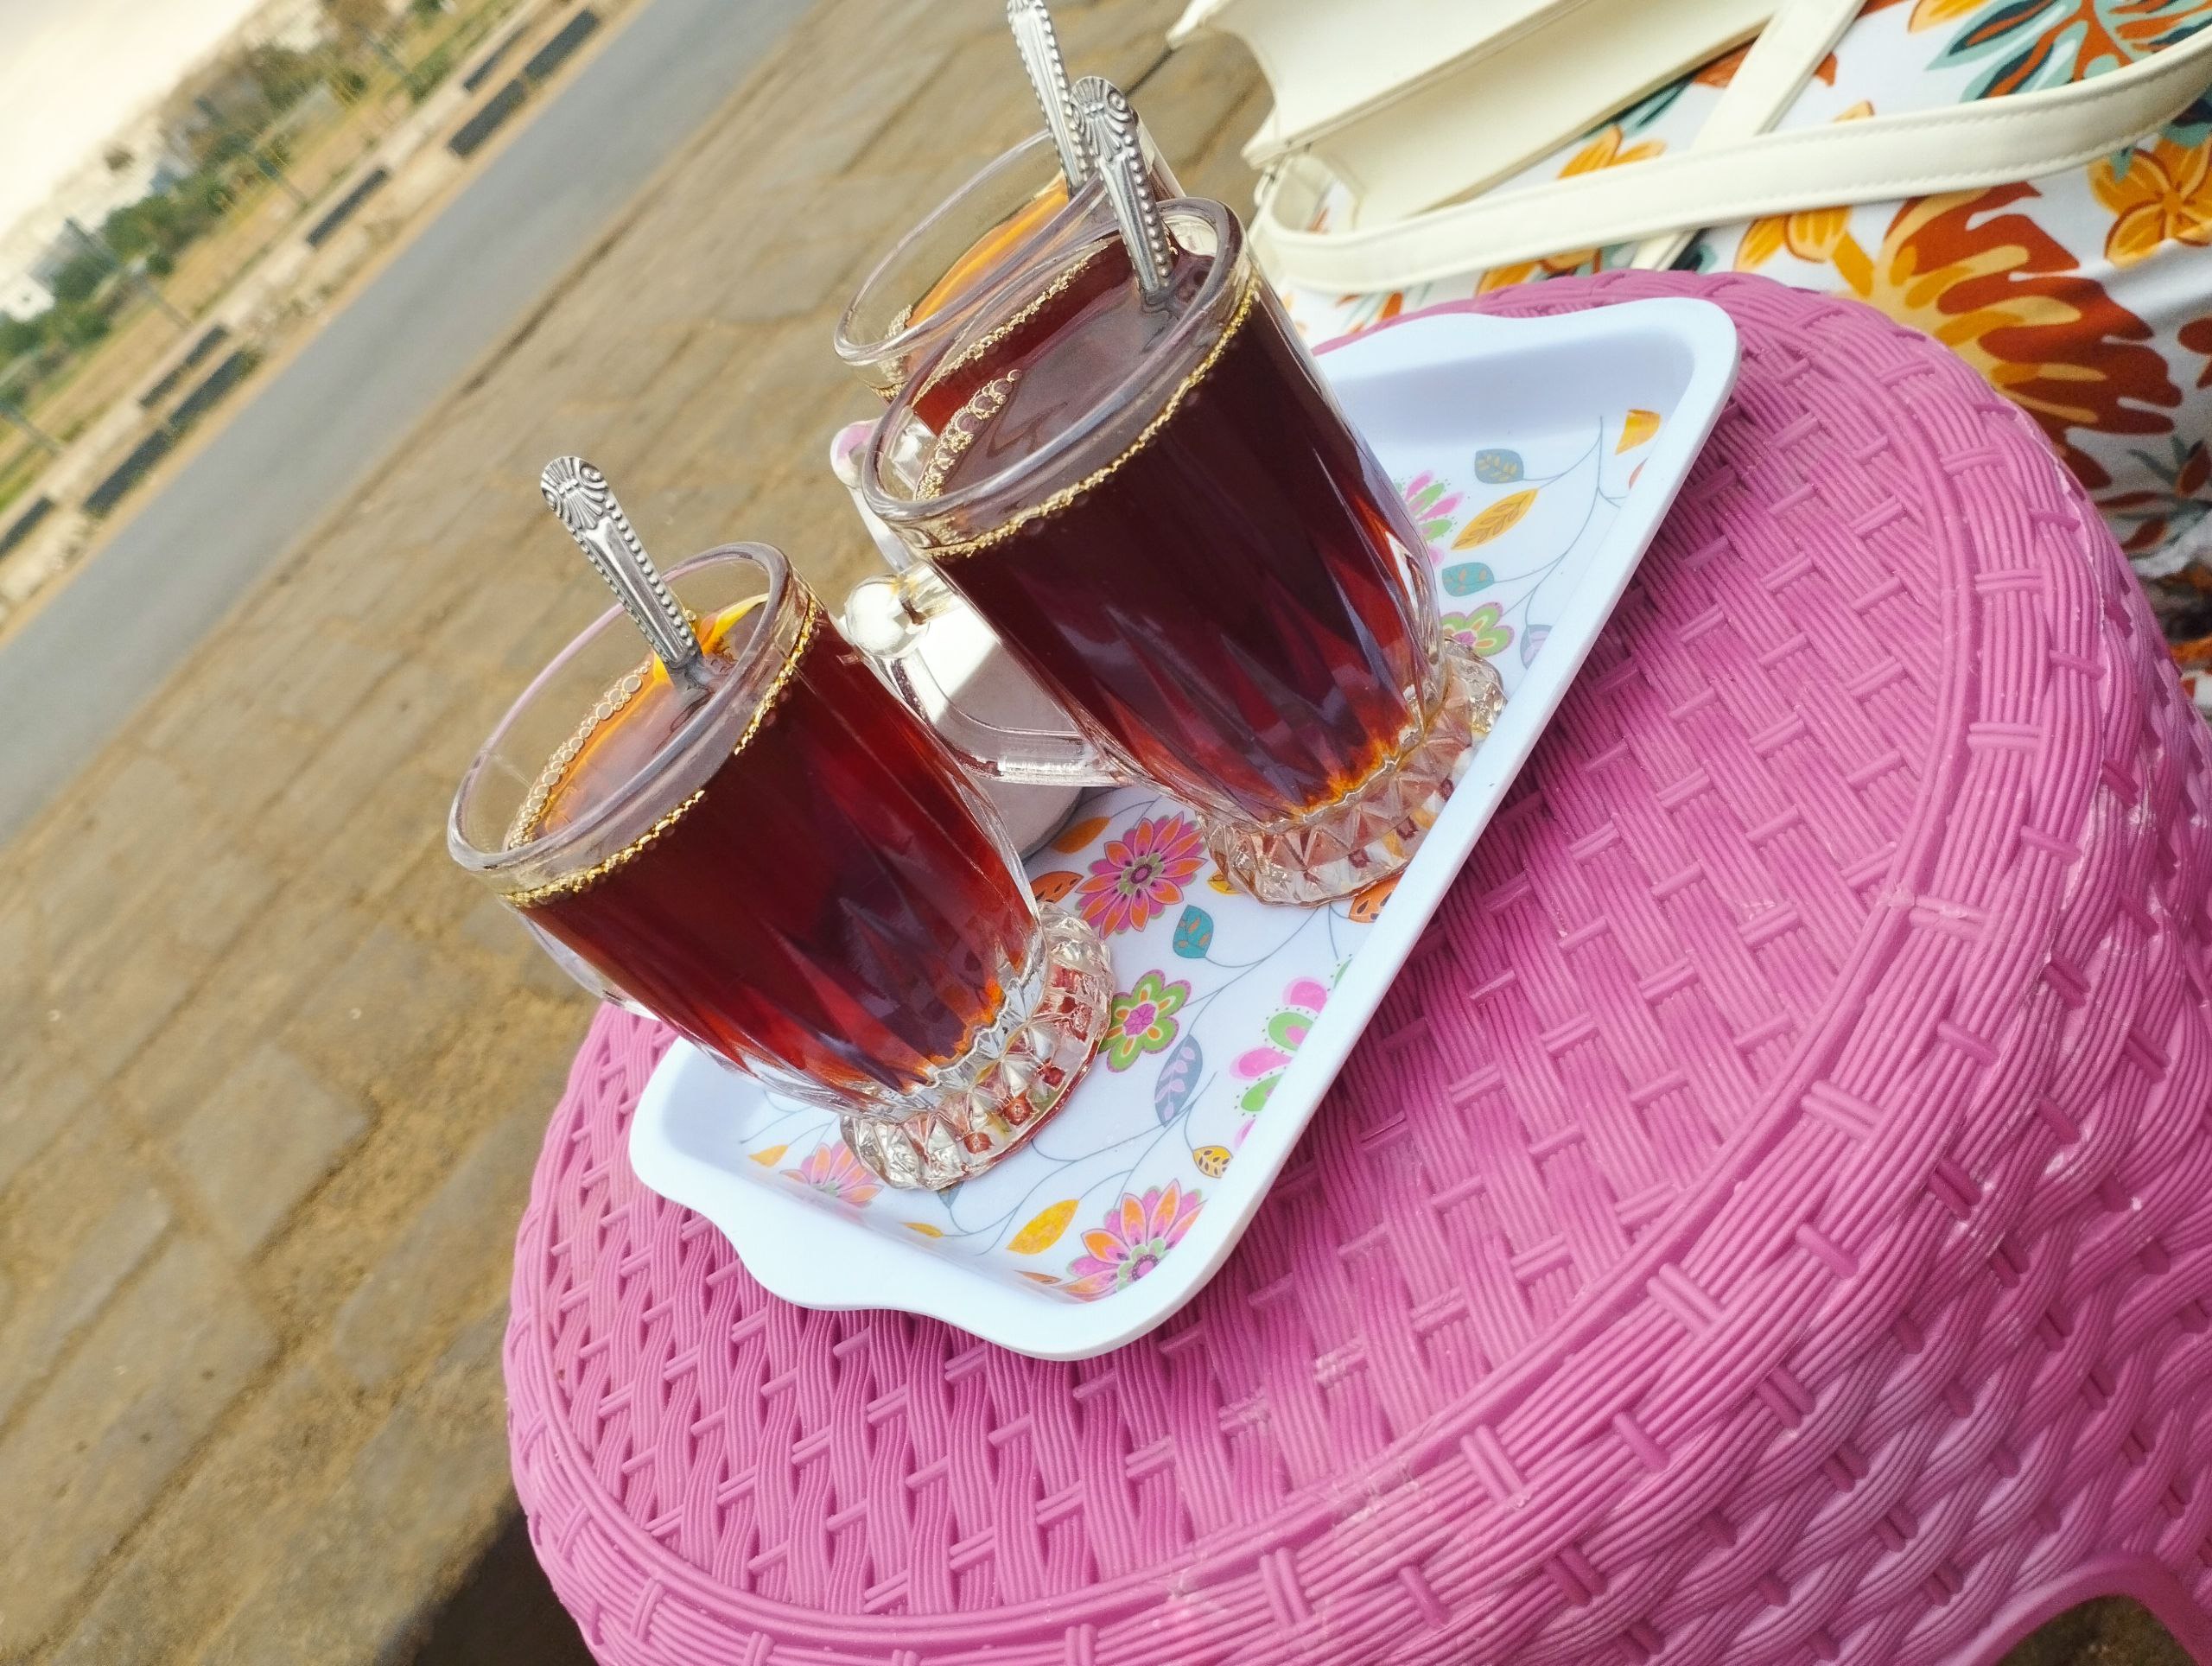
الوصف بالفصحى: أكواب من الشاي الأحمر الساخن
الوصف بالعامية السودانية: كبابي شاي أحمر
التصنيف: Food & Drinks